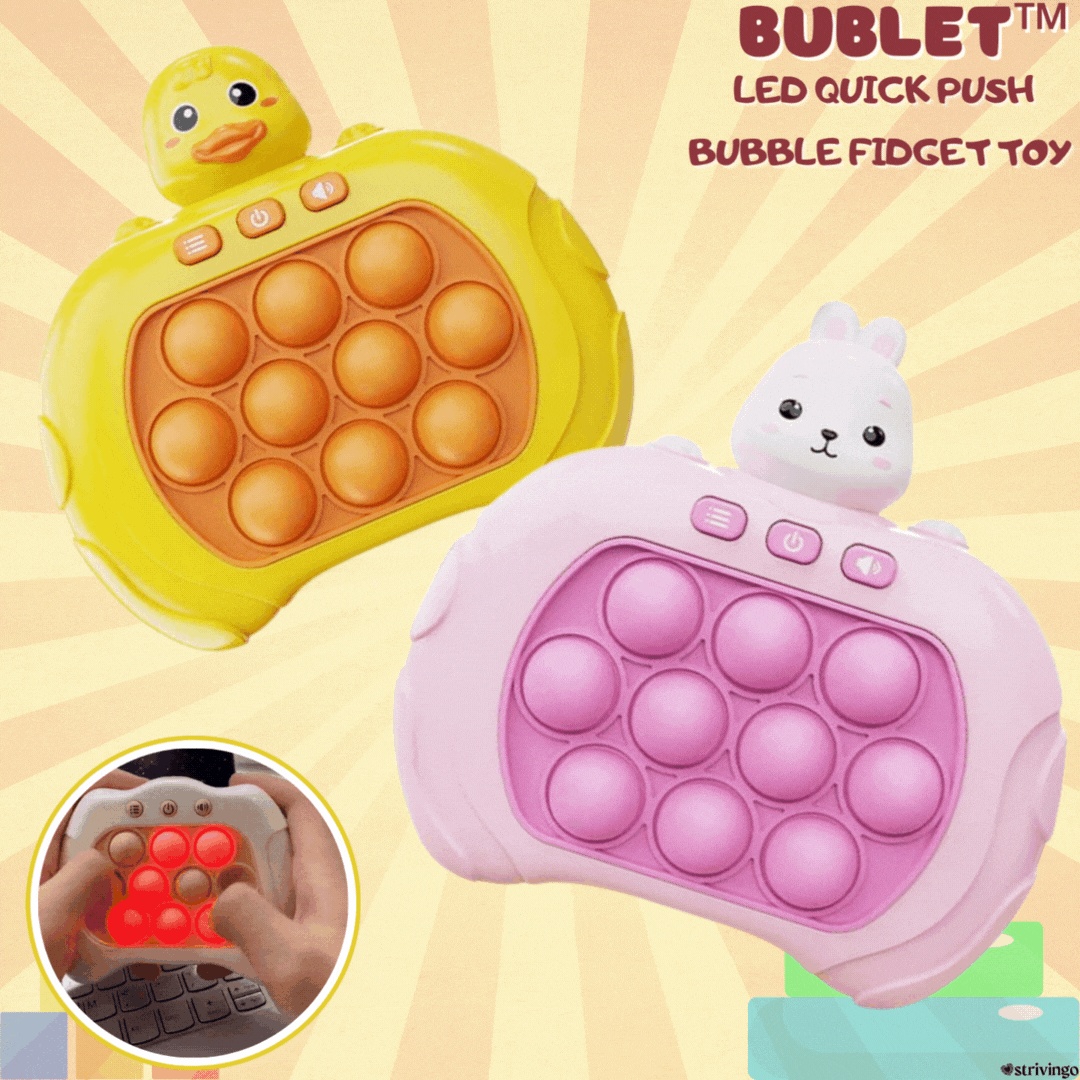
Bublet™ LED Quick Push Bubble Fidget Toy | BUY 1 GET 1 FREE (2PCS)
Experience Instant Stress Relief and Fun with Our Push Game – Your Ultimate Solution for Anxiety and Stress! Restoring calmness in the midst of chaos is just a pop away! If you're seeking a refuge from the pressures of daily life , our Bubble Fidget Toy is your oasis of relaxation and relief. Let the worries of the day melt away as you indulge in the soothing sensation of popping bubbles, providing a tangible escape from stress and anxiety. Where Fun Meets Therapy Life's challenges can leave us feeling overwhelmed, but finding a moment of peace is essential. Our Bubble Fidget Toy isn't just a simple plaything – it's a tool for alleviating stress and anxiety while infusing your day with joyful distraction. WHY OUR CUSTOMERS LOVE Bublet™: ✔ Instant Stress Relief: Wave goodbye to stress and embrace a world of calm. Bublet™'s satisfying bubble-popping action is the perfect remedy for stress and anxiety, providing you with a quick escape from life's pressures. ✔ Banishing Anxiety: Bid farewell to anxious thoughts as you immerse yourself in the tactile delight of bubble popping. Let the simple joy replace worries with smiles. ✔ Engaging Sensory Experience: Engage your senses with the tactile satisfaction of pressing down the buttons and watching them light up, creating a mesmerizing sensory experience. ✔ All Ages, All Benefits: From adults looking for a quick mental break to children seeking soothing play, our Bublet™ Fidget Toy offers benefits for everyone. ✔ One-Click Reset: Experience the magic of quick resets at your fingertips. Bublet™'s innovative design lets you enjoy continuous action with just a single click, ensuring your playtime is seamless and uninterrupted. ✔ Endless Challenges: Elevate your entertainment with endless fun. Bublet™ offers a world of levels and challenges, turning each bubble into an exciting adventure that keeps you engaged and entertained. ✔ Pocket-Sized Serenity: Carve out time for yourself, no matter where you are. Our portable Bubble Fidget Toy ensures instant stress relief at your fingertips. ✔ Durable and Long-Lasting: Crafted with quality materials, this fidget toy is built to withstand countless moments of stress relief without losing its effectiveness. Don't let stress define your day. Limited stock available. Order yours today! Package Includes: 2x Bublet™ LED Quick Push Bubble Fidget Toy BUY 1 GET 1 FREE (2PCS)
Brand: Zoraro
Category: Toys & Games > Games > Portable Electronic Games